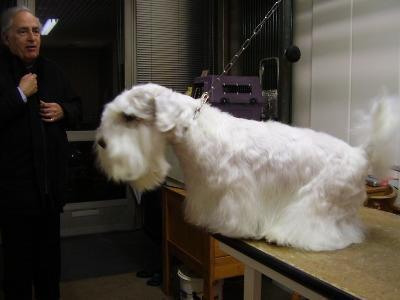
Sealyham_terrier